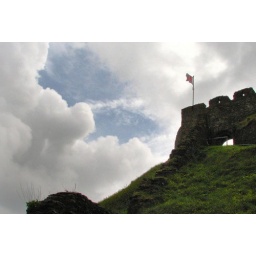
April clouds over Totnes castle